Night of the Living Carrots

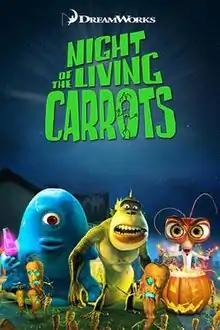
Film poster

Night of the Living Carrots (also known as Monsters vs. Aliens: Night of the Living Carrots) is a 2011 American animated short film produced by DreamWorks Animation and based on the film "Monsters vs. Aliens". A sequel to the 2009 short, "", the short follows the monster team (minus Ginormica and Insectosaurus) taking on a mutated carrot army that can mind control others. Dr. Cockroach determines that the only way to defeat them and free their victims is for B.O.B. to eat all of the carrots, which ultimately stops the invasion.